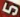
Number: 5